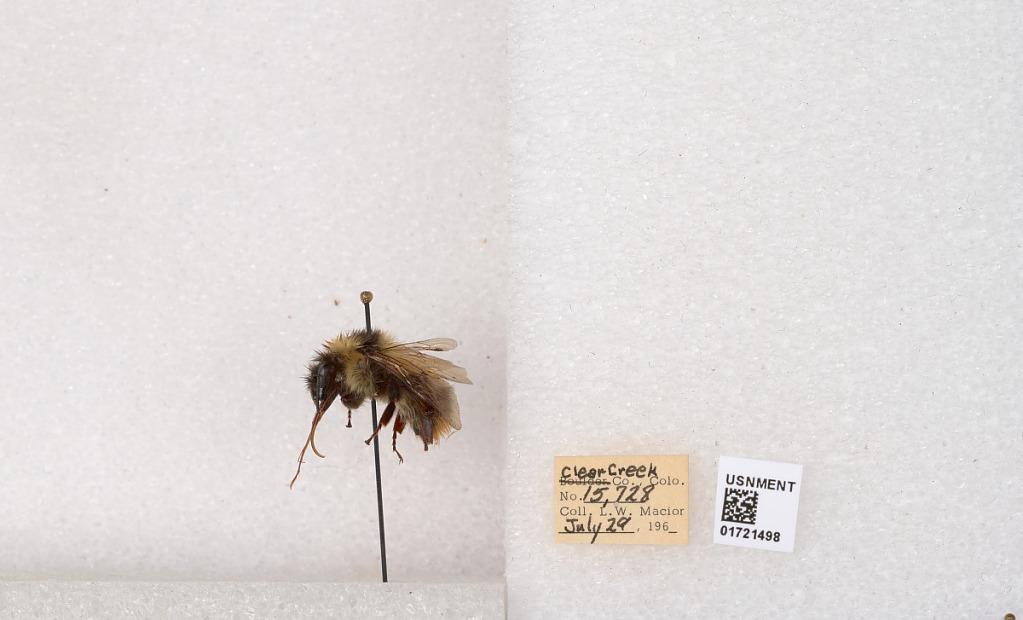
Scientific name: Bombus kirbyellus
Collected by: L. Macior
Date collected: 1960-7-29
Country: United States
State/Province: Colorado
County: Clear Creek
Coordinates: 39.6891, -105.644